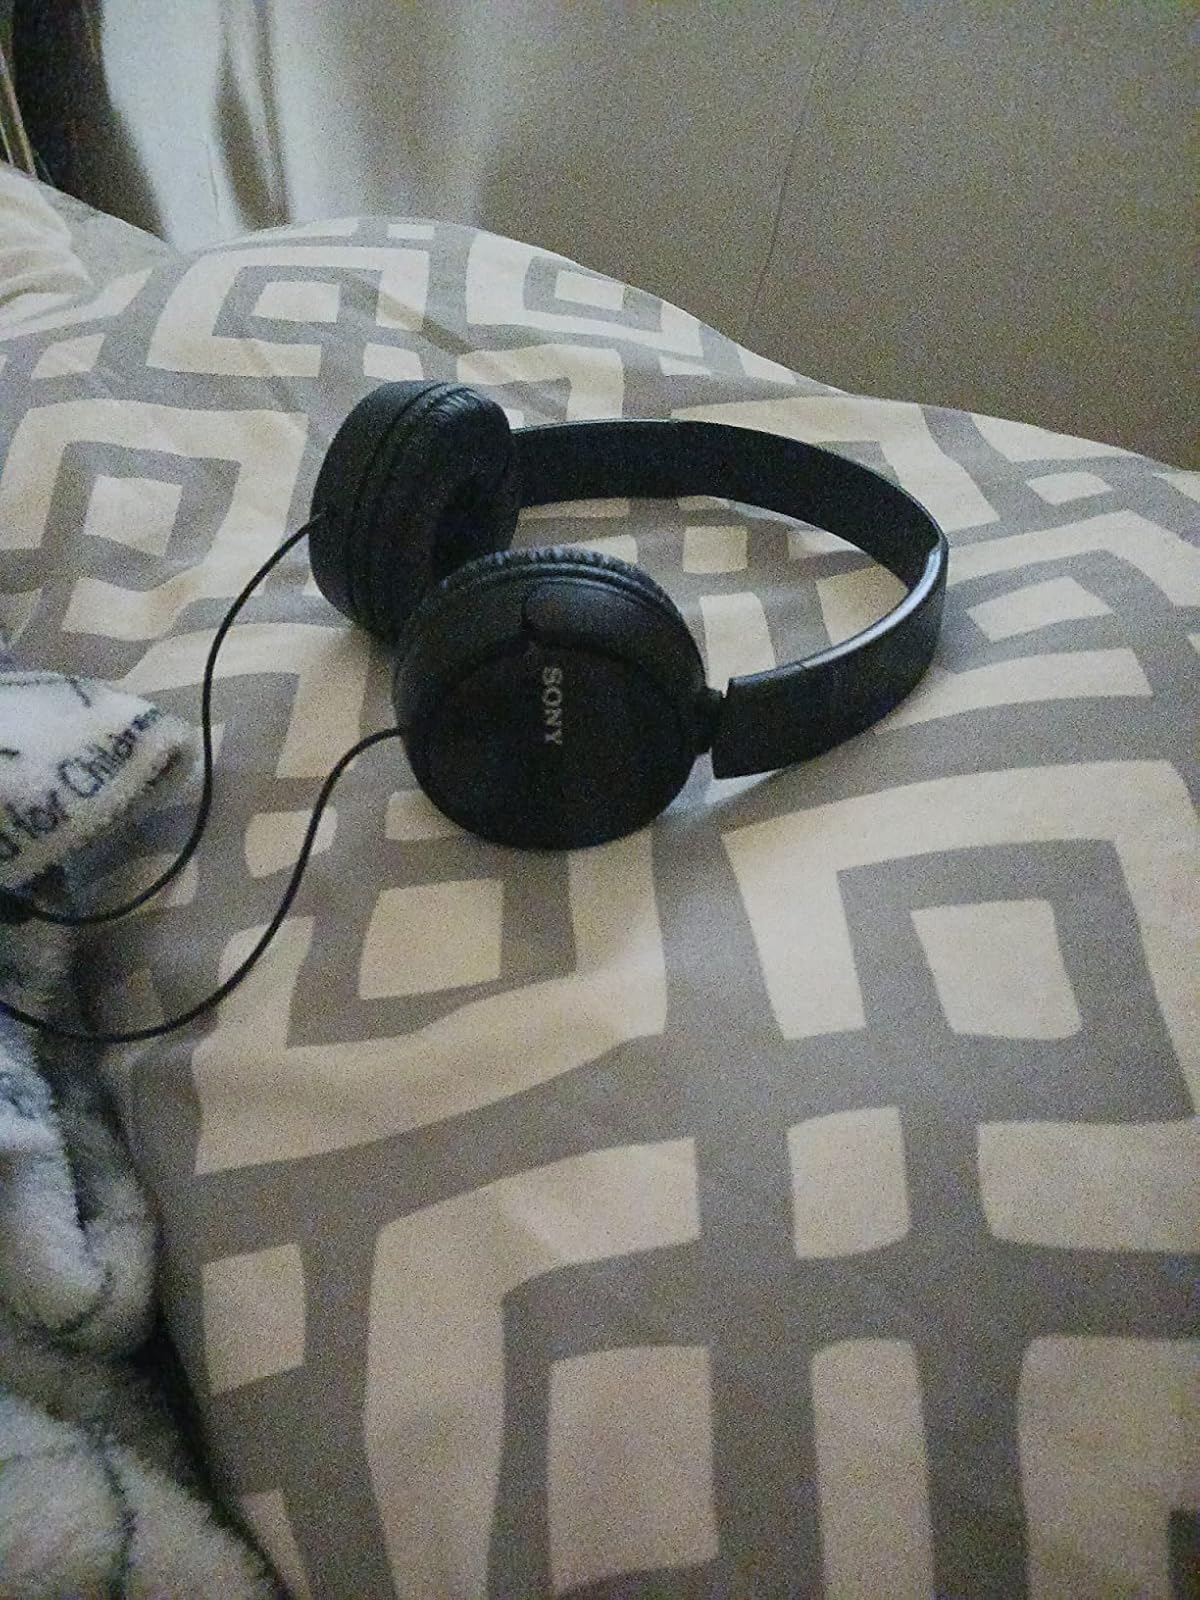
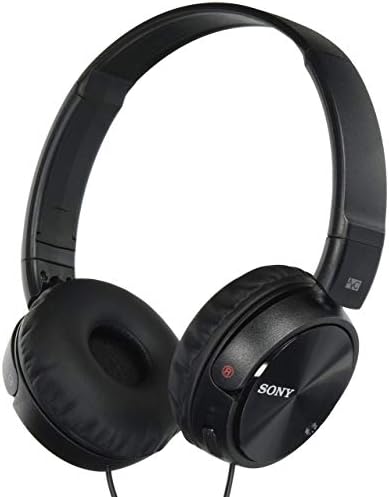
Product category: headphones
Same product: no